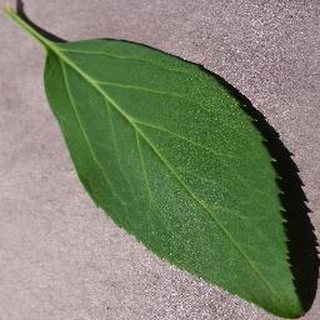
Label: healthy_cherry